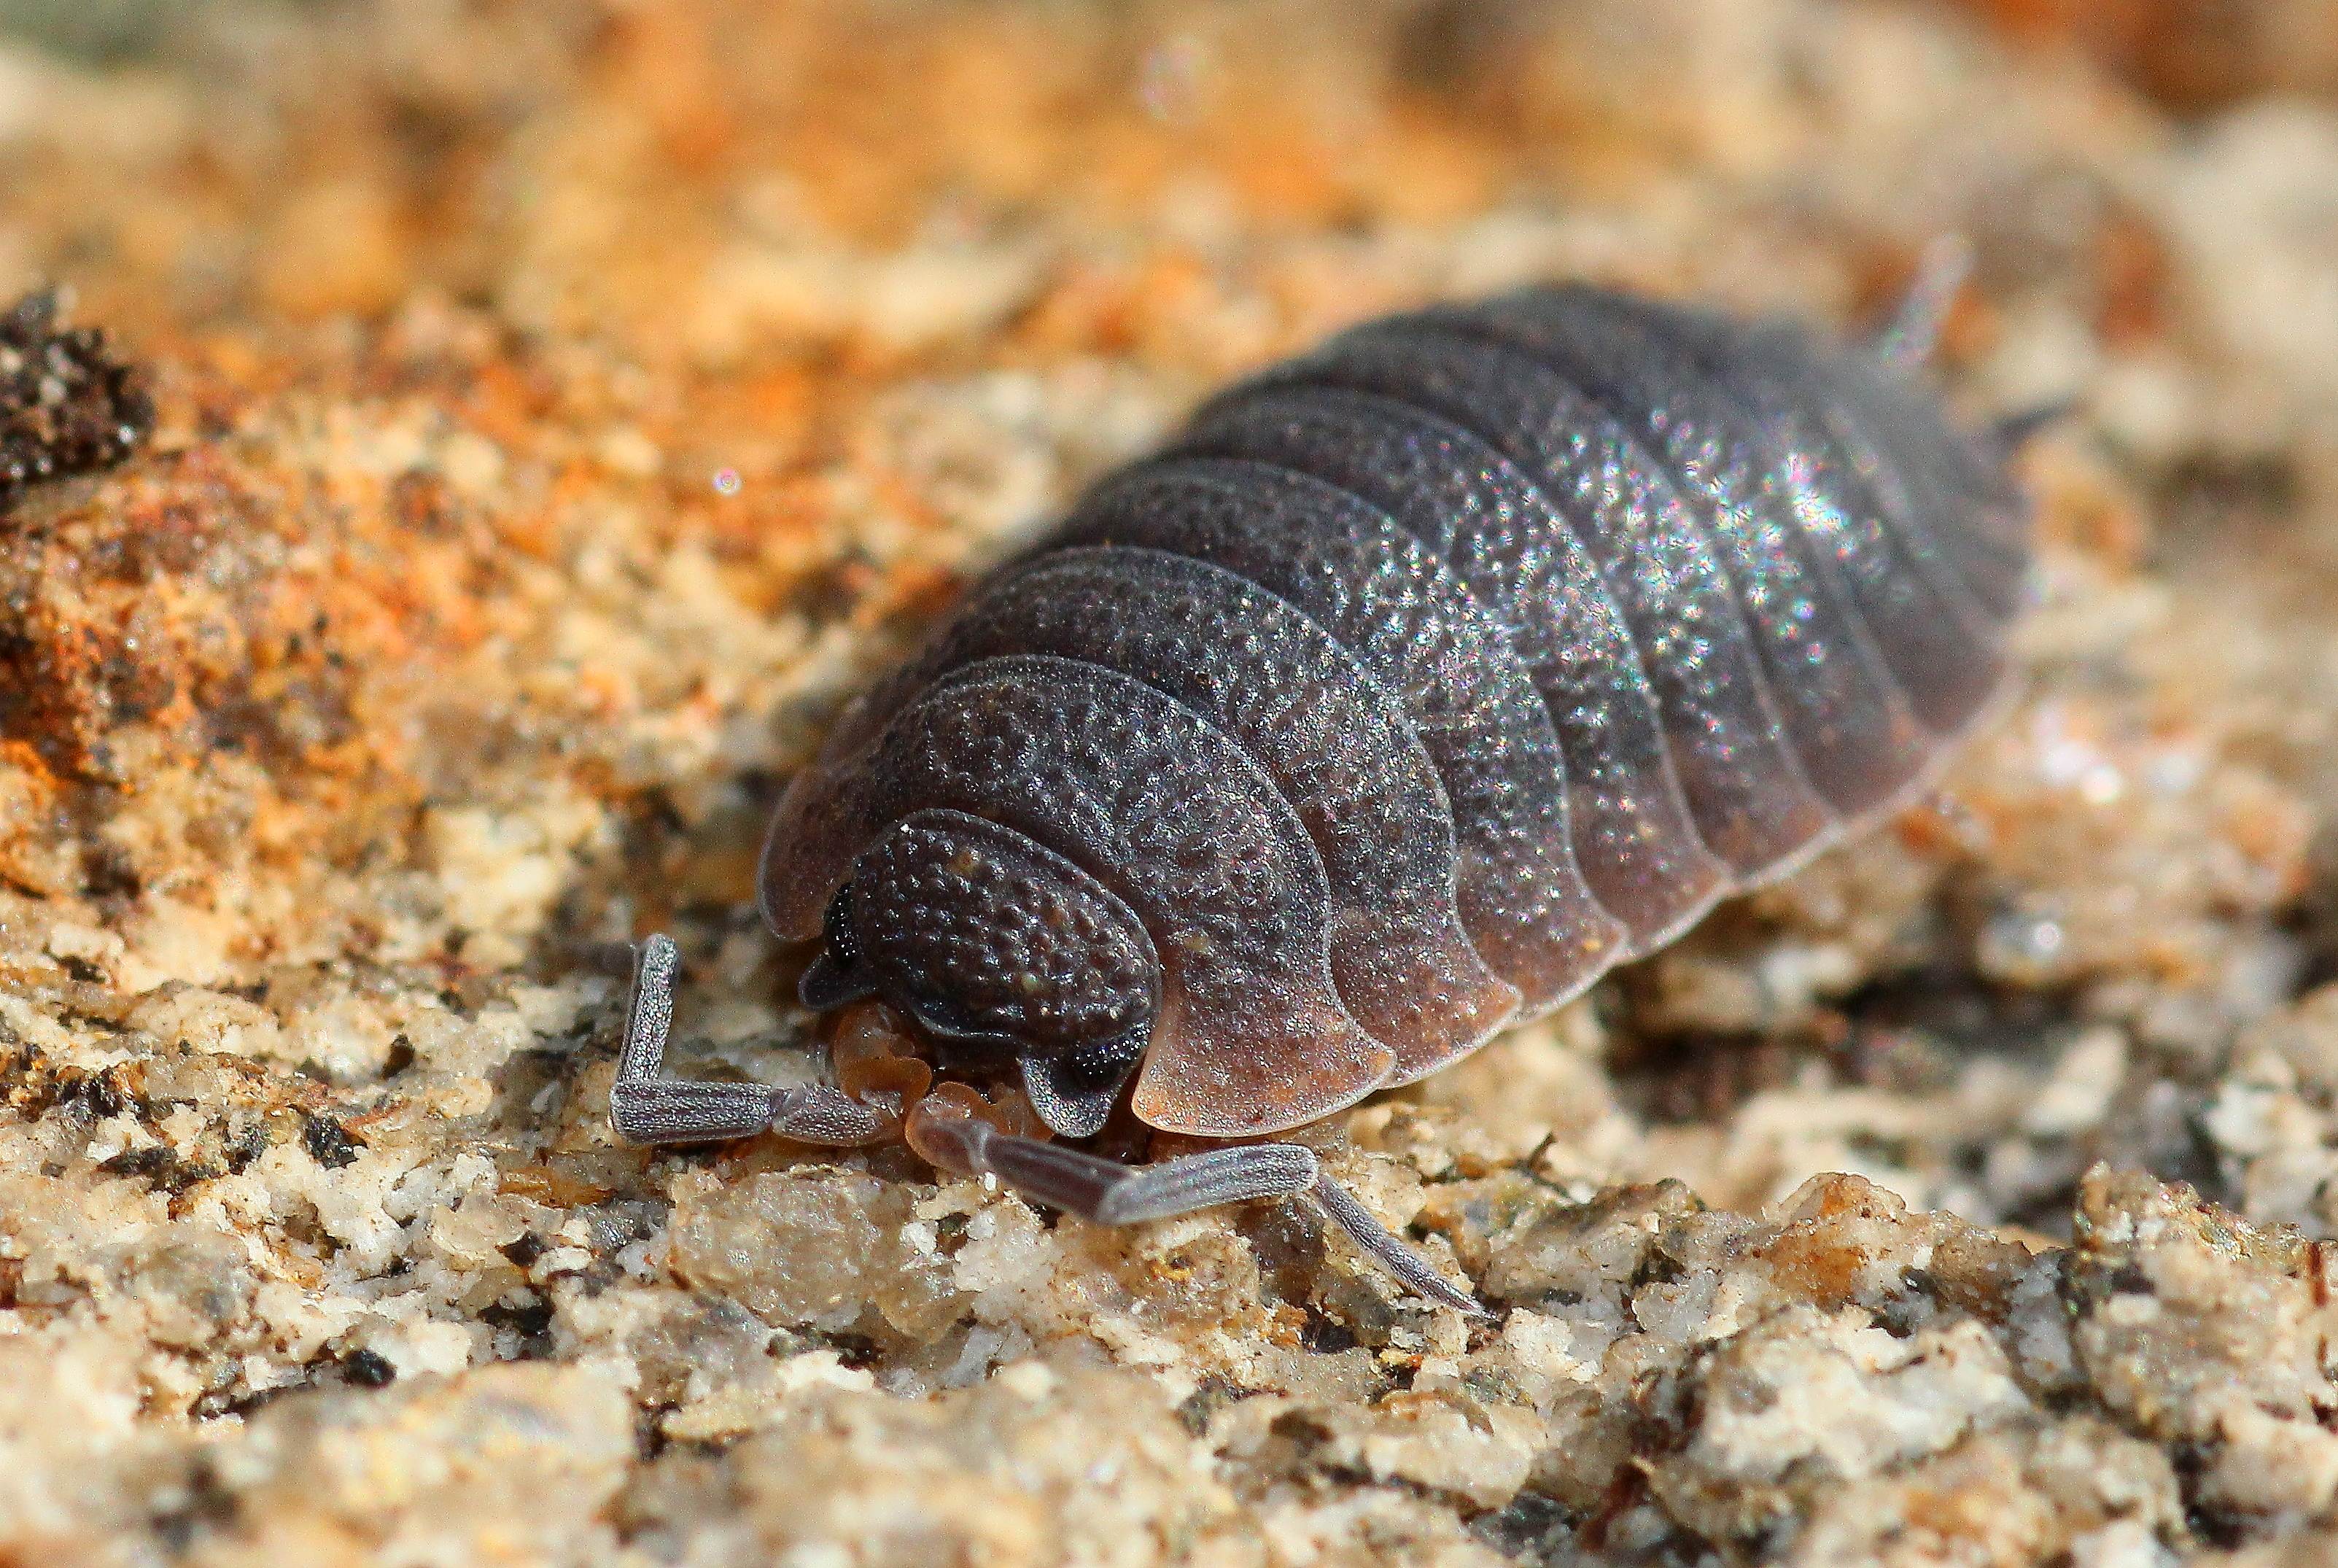
photography, wildlife, insect, fauna, invertebrate, close up, animals, animales, macro photography